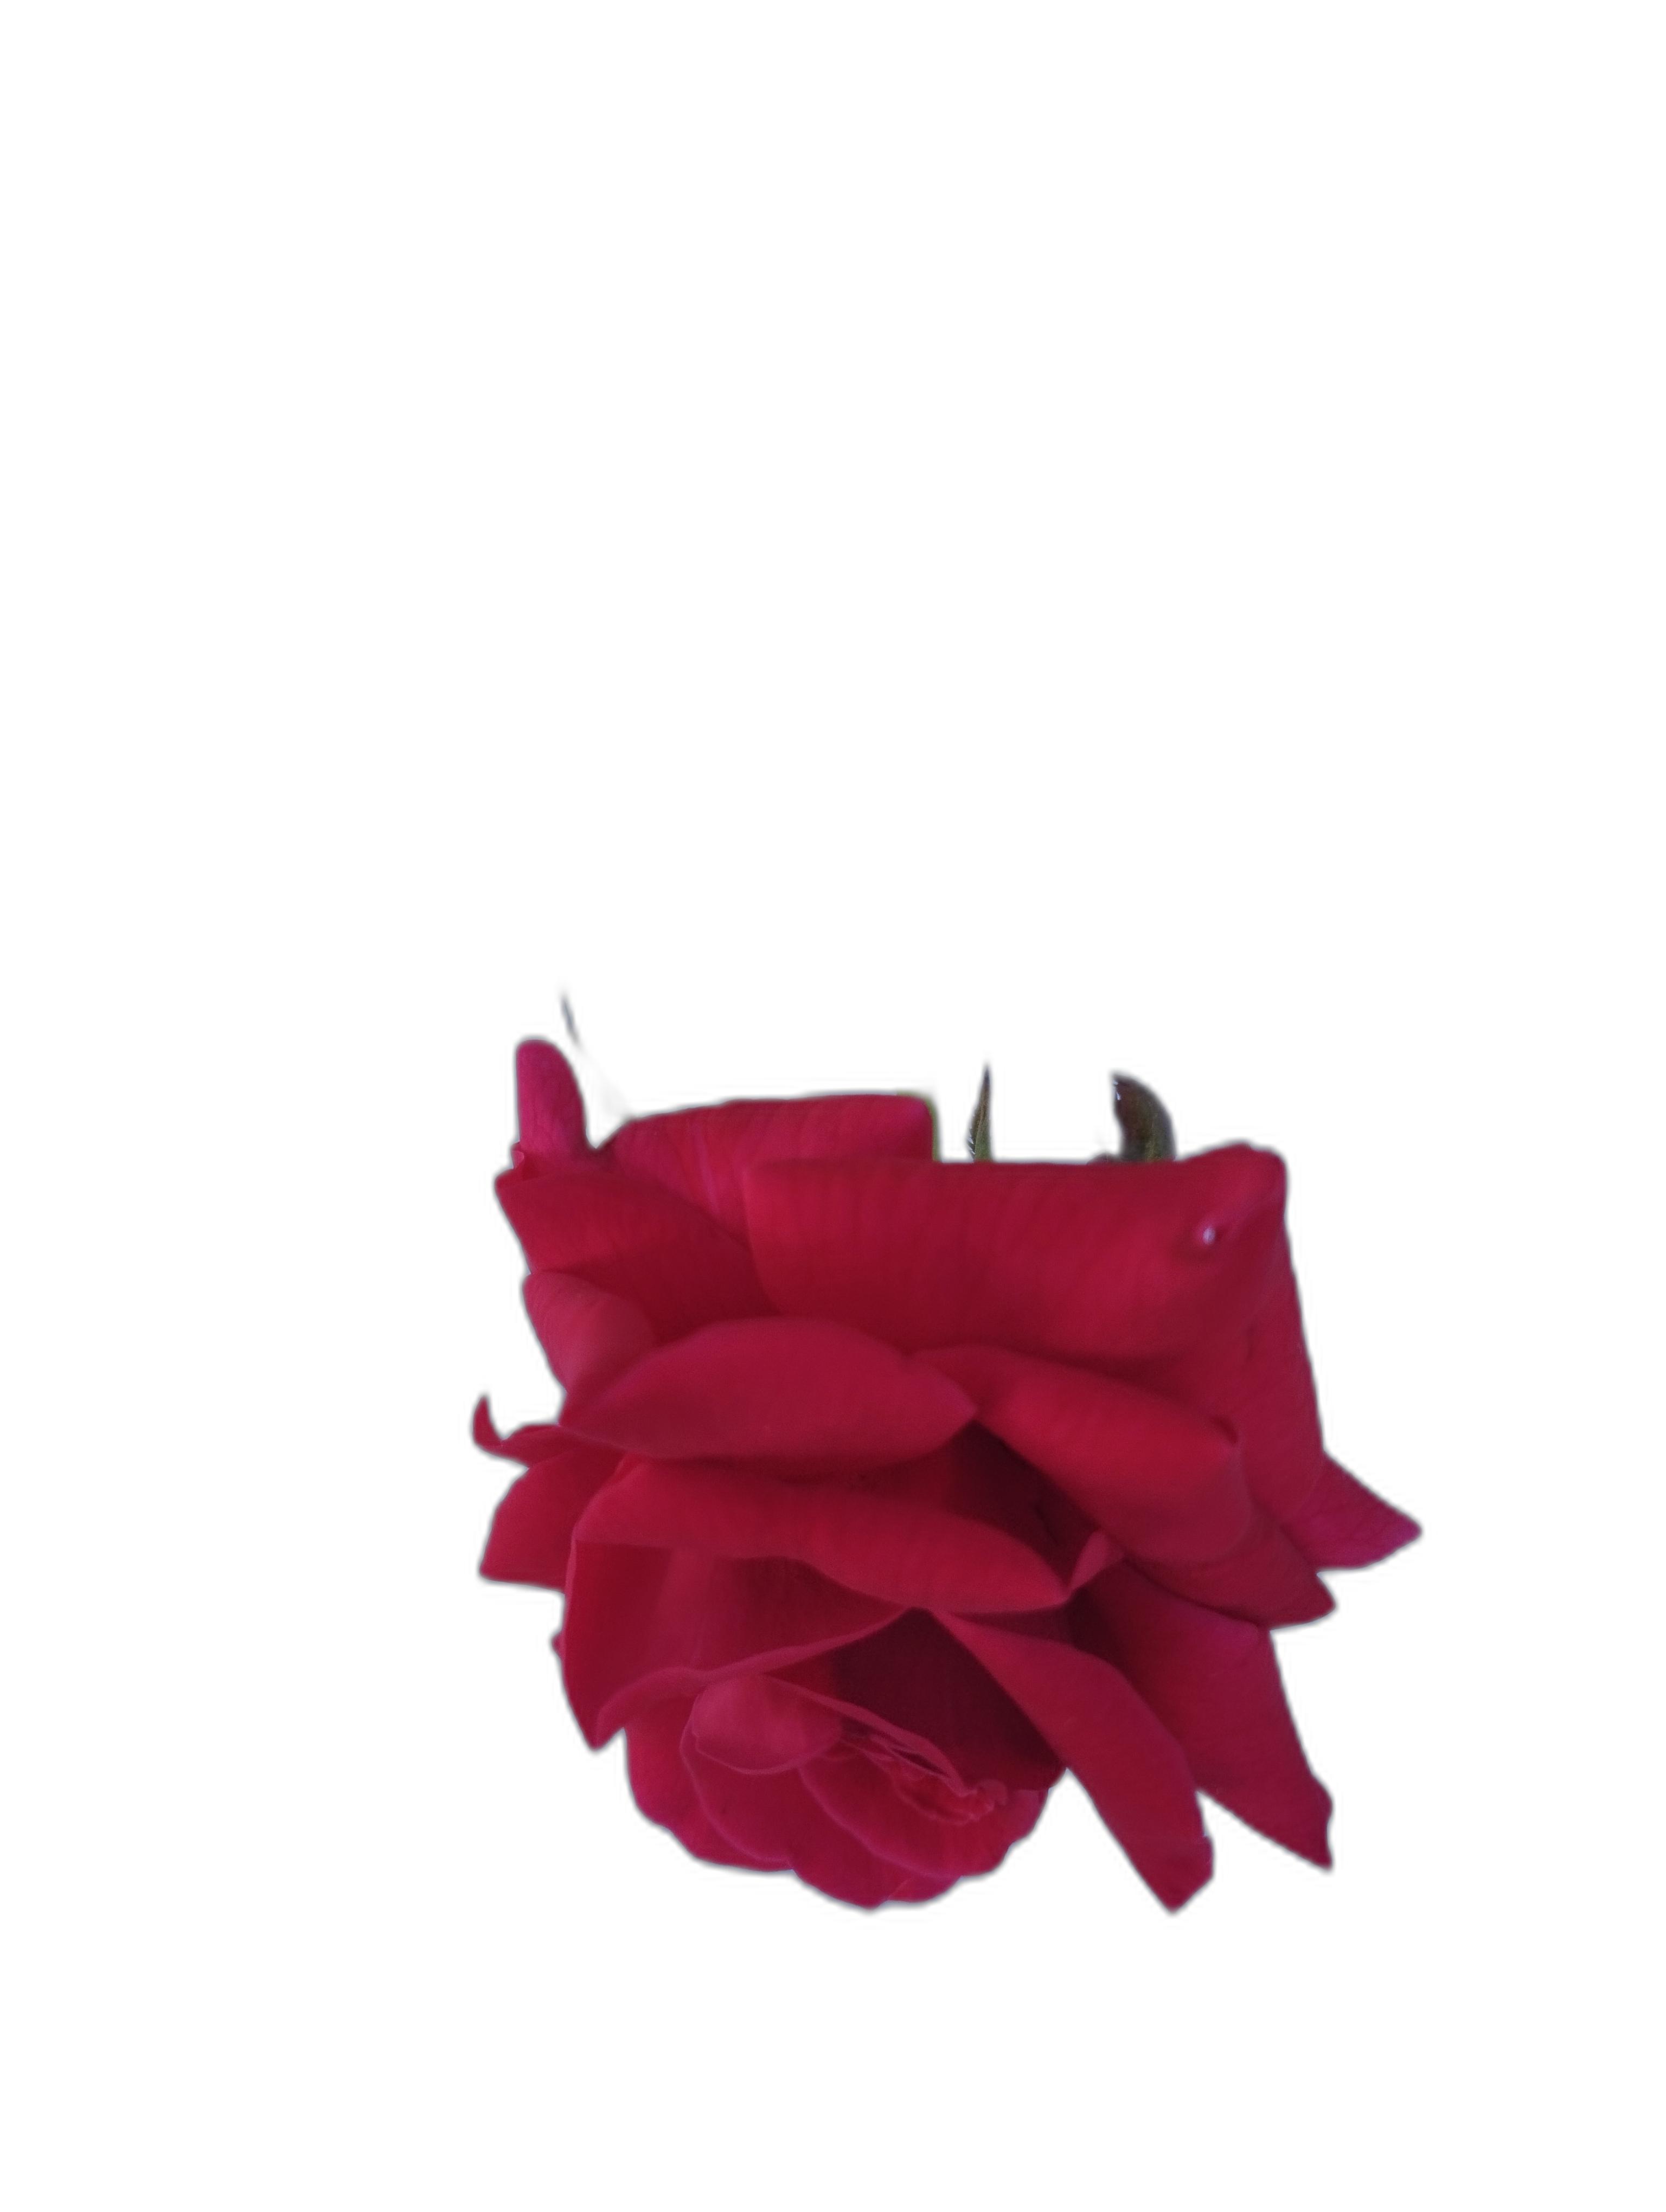
Label: Rose